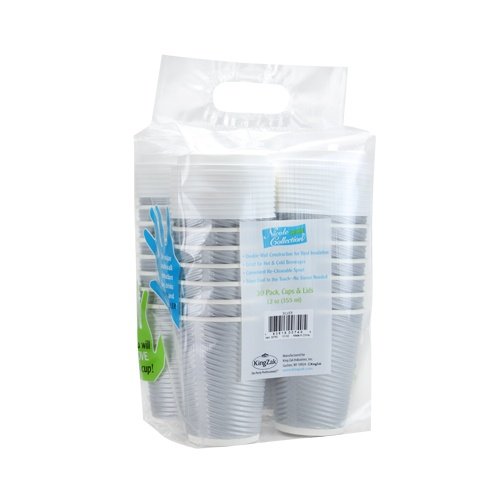
Label: paper